Upper Mississippian culture

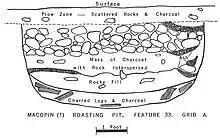
Profile of Feature 33, "macopin" roasting pit at the Zimmerman site

Most Upper Mississippian sites have large numbers of pit features which functioned as storage pits, refuse pits, roasting pits and hearths. The storage pits were thought to be constructed to help preserve food for extended periods of time; possibly through the winter, if the site is a permanent village. As the contents of these pits soured, they were converted to refuse pits. These pits often contain abundant information for archaeological analysis; pot sherds, lithic flakes and tools, animal bone, plant remains and occasionally even human remains.